In a Good Way

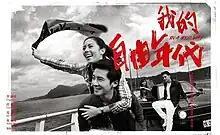
Promo poster

In a Good Way is a 2013 Taiwanese romantic television series produced by Sanlih. It stars Lego Lee, Lorene Ren, Jay Shih and Smile Weng. The original title literally translates as "My freedom years" which is in reference to Taiwan's government politics during the 1990s. The drama began filming on October 16, 2013 and finished on April 23, 2014. The first episode began airing on Sanlih's channel SETTV on November 15, 2013 at its Friday 10:00 PM timeslot. The final episode aired on May 16, 2014 with 26 episodes total.